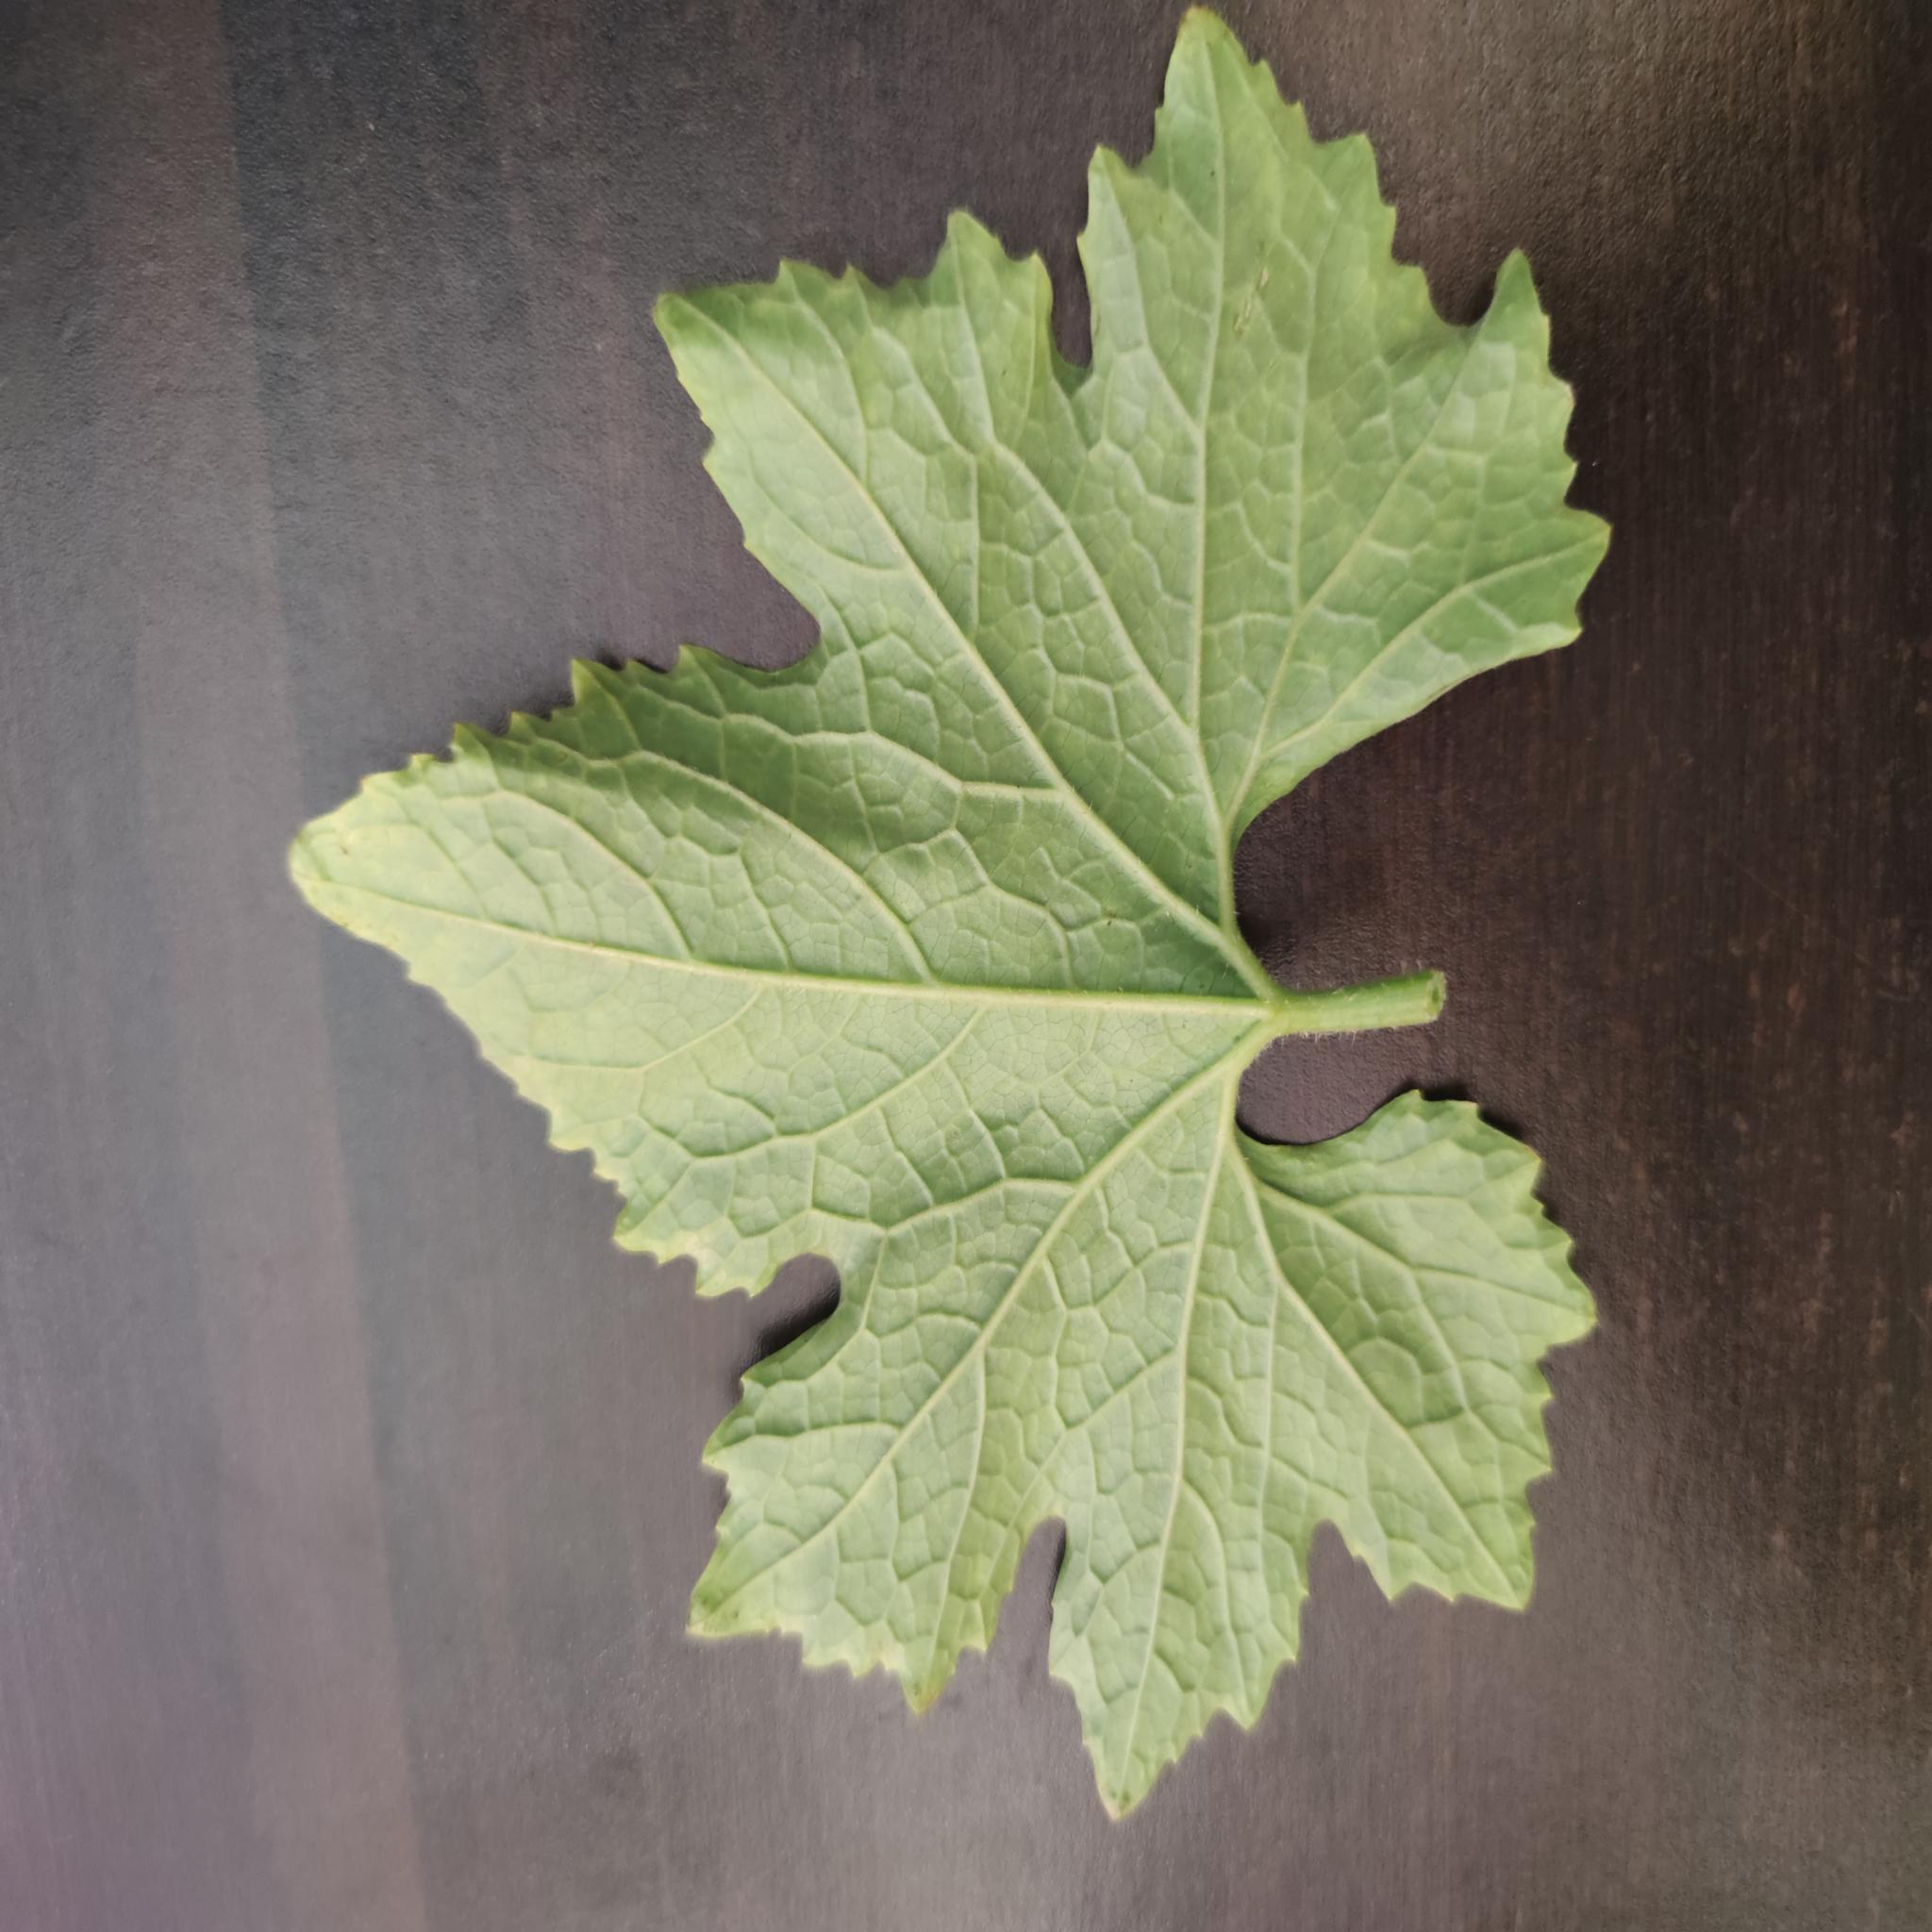
Label: Healthy